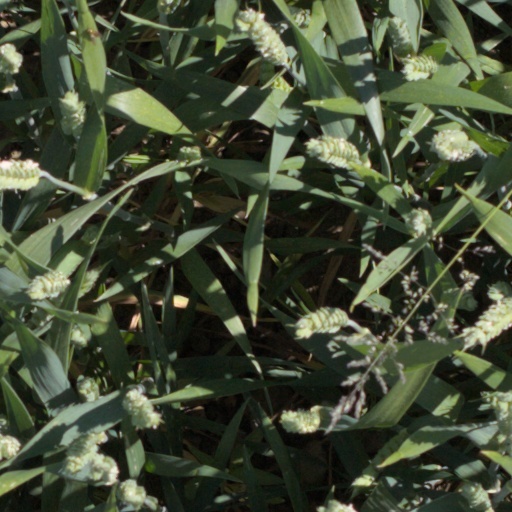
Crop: wheat